Iceberg (short story)

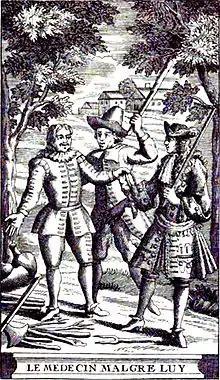
Sganarelle confronts Valère and Lucas, in Le Médecin malgré lui (act I, scene 5).

The story takes place in autumn on the Channel coast, in Bouville.